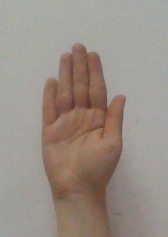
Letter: seen